Thomas More College of Liberal Arts

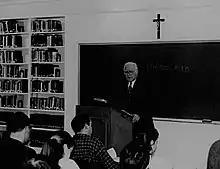
Dr. Peter Sampo Teaching at the Warren Memorial Library on the Thomas More College campus.

Thomas More College was founded in 1978, with political science professor Peter Sampo as its first president. Sampo had been a co-founder and president of both Cardinal Newman College in St. Louis and Magdalen College of the Liberal Arts, in New Hampshire. The curriculum, designed by educators Donald and Louise Cowan, associated with the University of Dallas, centered on the direct reading of foundational works of Western culture.